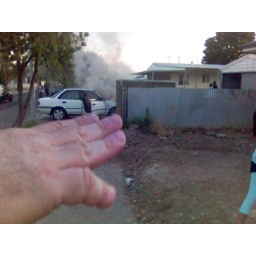
Unmistakably Dion's hand, telling a little girl to get out of the way of the car in case it explodes.